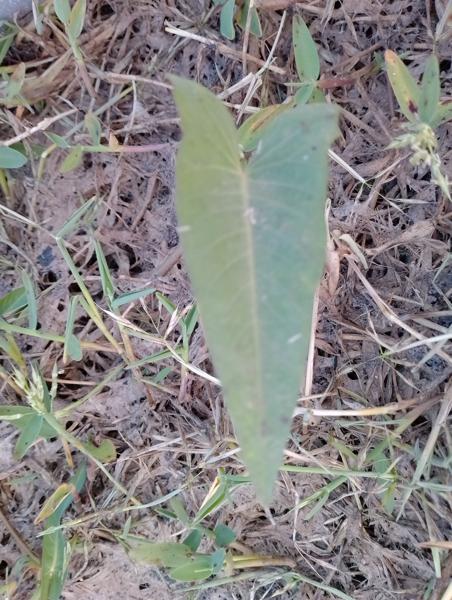
Weed species: Ipomoea aquatic